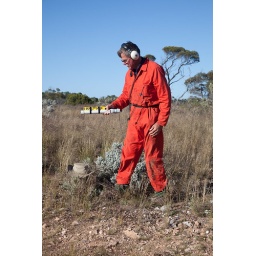
Going for a walk to detect the pingers placed in the cave, 90m of rock and 20m of water below.